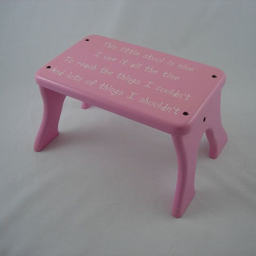
this little stool is mine .